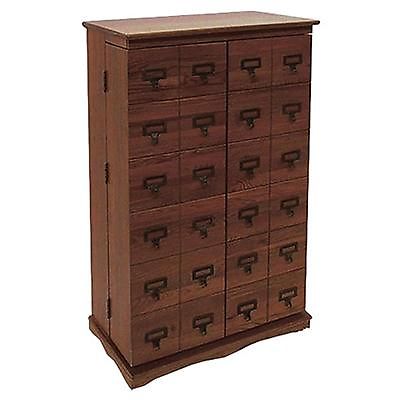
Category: cabinet